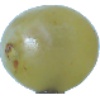
Label: Grape White 1